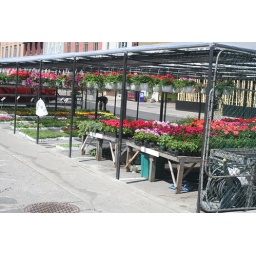
One of the many flower stalls in the market during May and early June until all the veggie stalls are opened.